Canon EOS-1 (camera series)

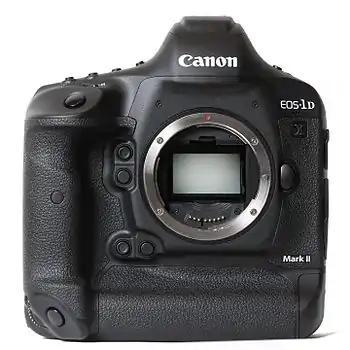
Canon EOS-1D X Mark II

In 2016, Canon decided to release an update to the 1D X that had slight improvements in many areas – the EOS-1D X Mark II. It was even better than the previous generation 1D X in low light, and had slightly better autofocus, but one of the more significant photography features was the new buffer. It meant you could take up to 170 RAW images in a row (when using 'CFast' 2.0 cards) & shoot fine JPEGs infinitely. It also had many consumer-orientated video features, such as Dual-Pixel CMOS AF, and 4K60 DCI recording, but lacked cinema-based features, such as C-LOG, or 10bit 4:2:2 color space.